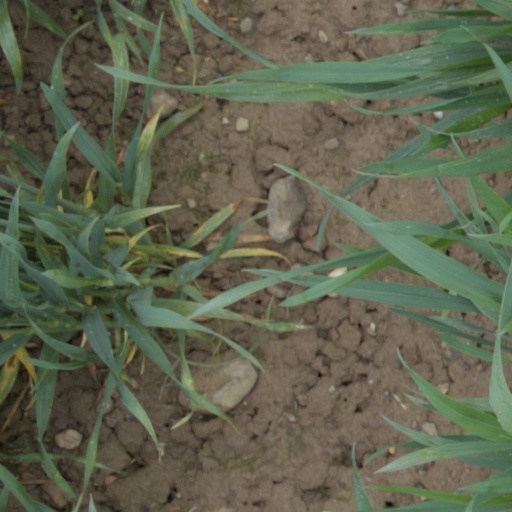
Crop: wheat